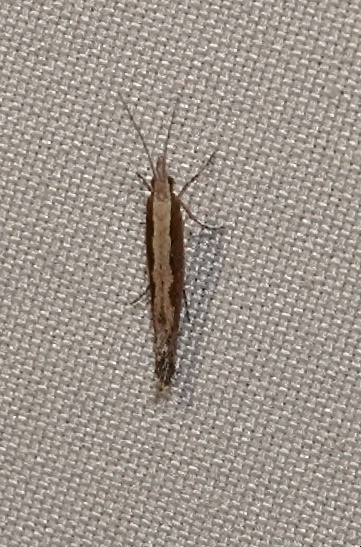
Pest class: diamondback_moth